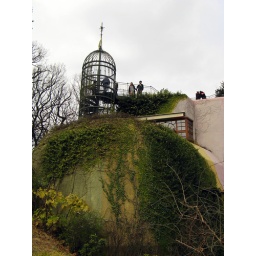
The tower of stairs that you can climb to go on the roof of the Ghibli Museum, in Mitaka.